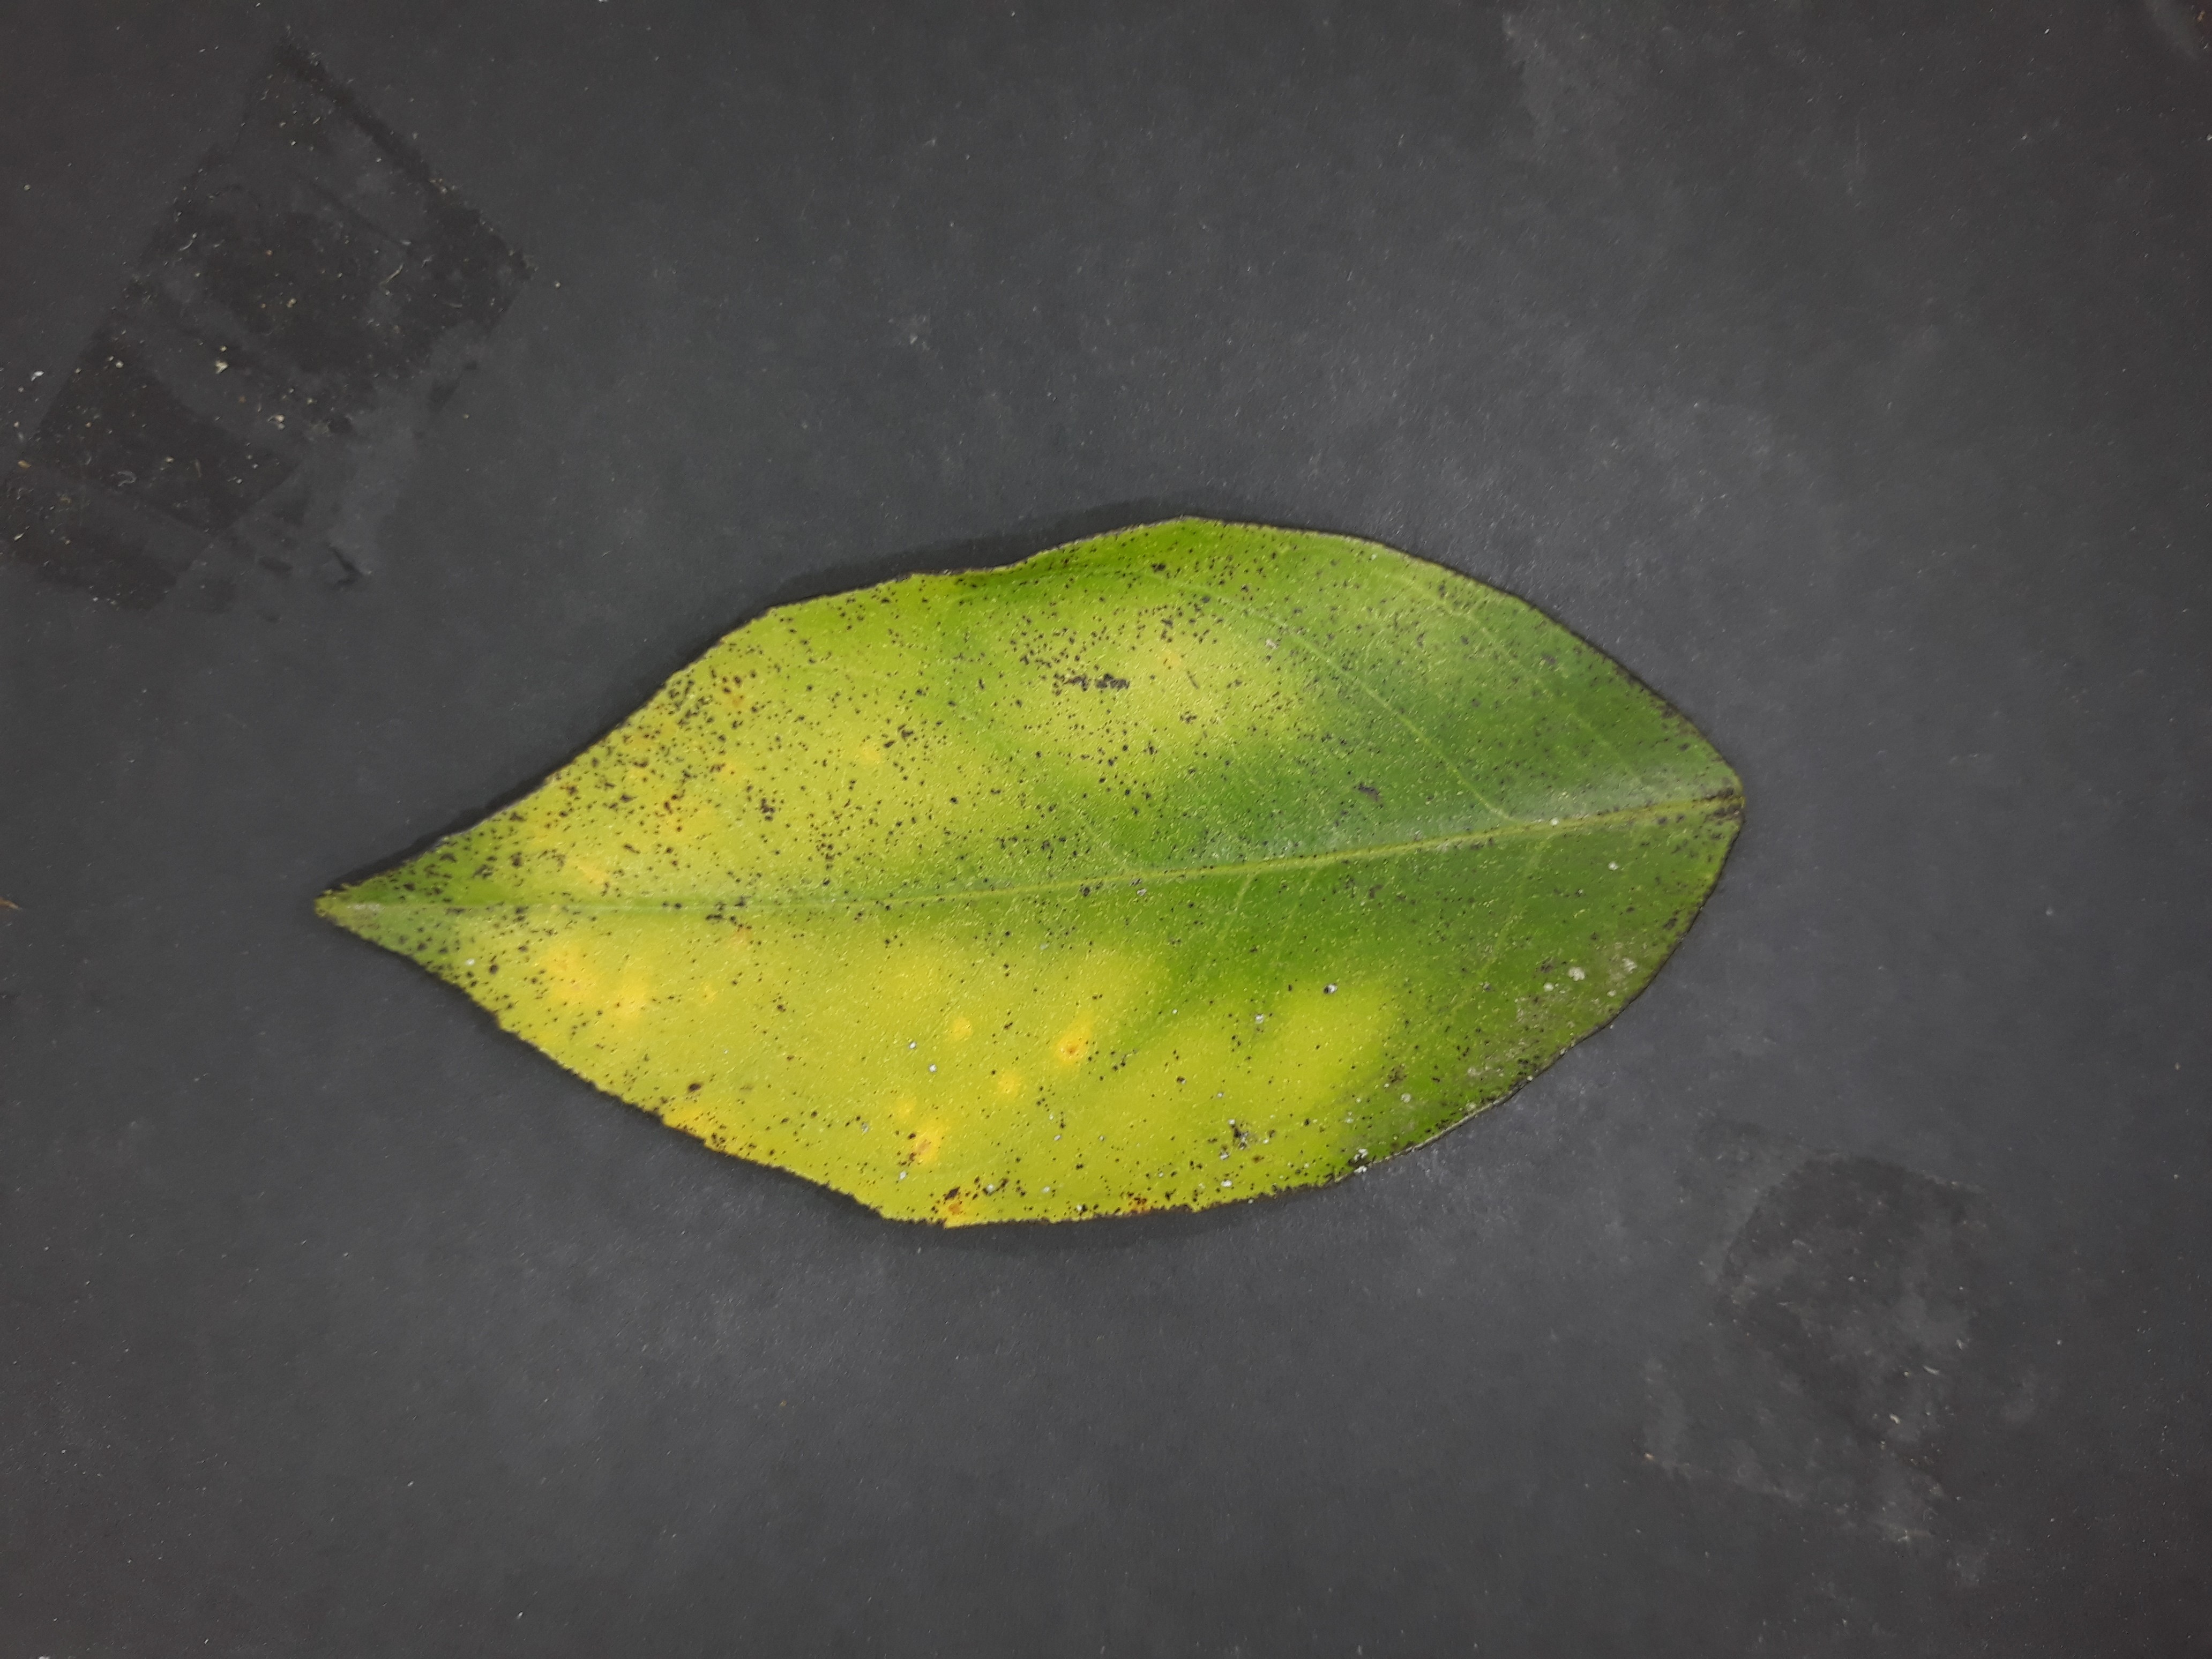
Label: Magnesium deficiency (Mg)